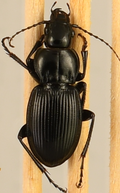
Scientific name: Cyclotrachelus torvus
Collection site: Northern Great Plains Research Laboratory NEON (NOGP), plot NOGP_012